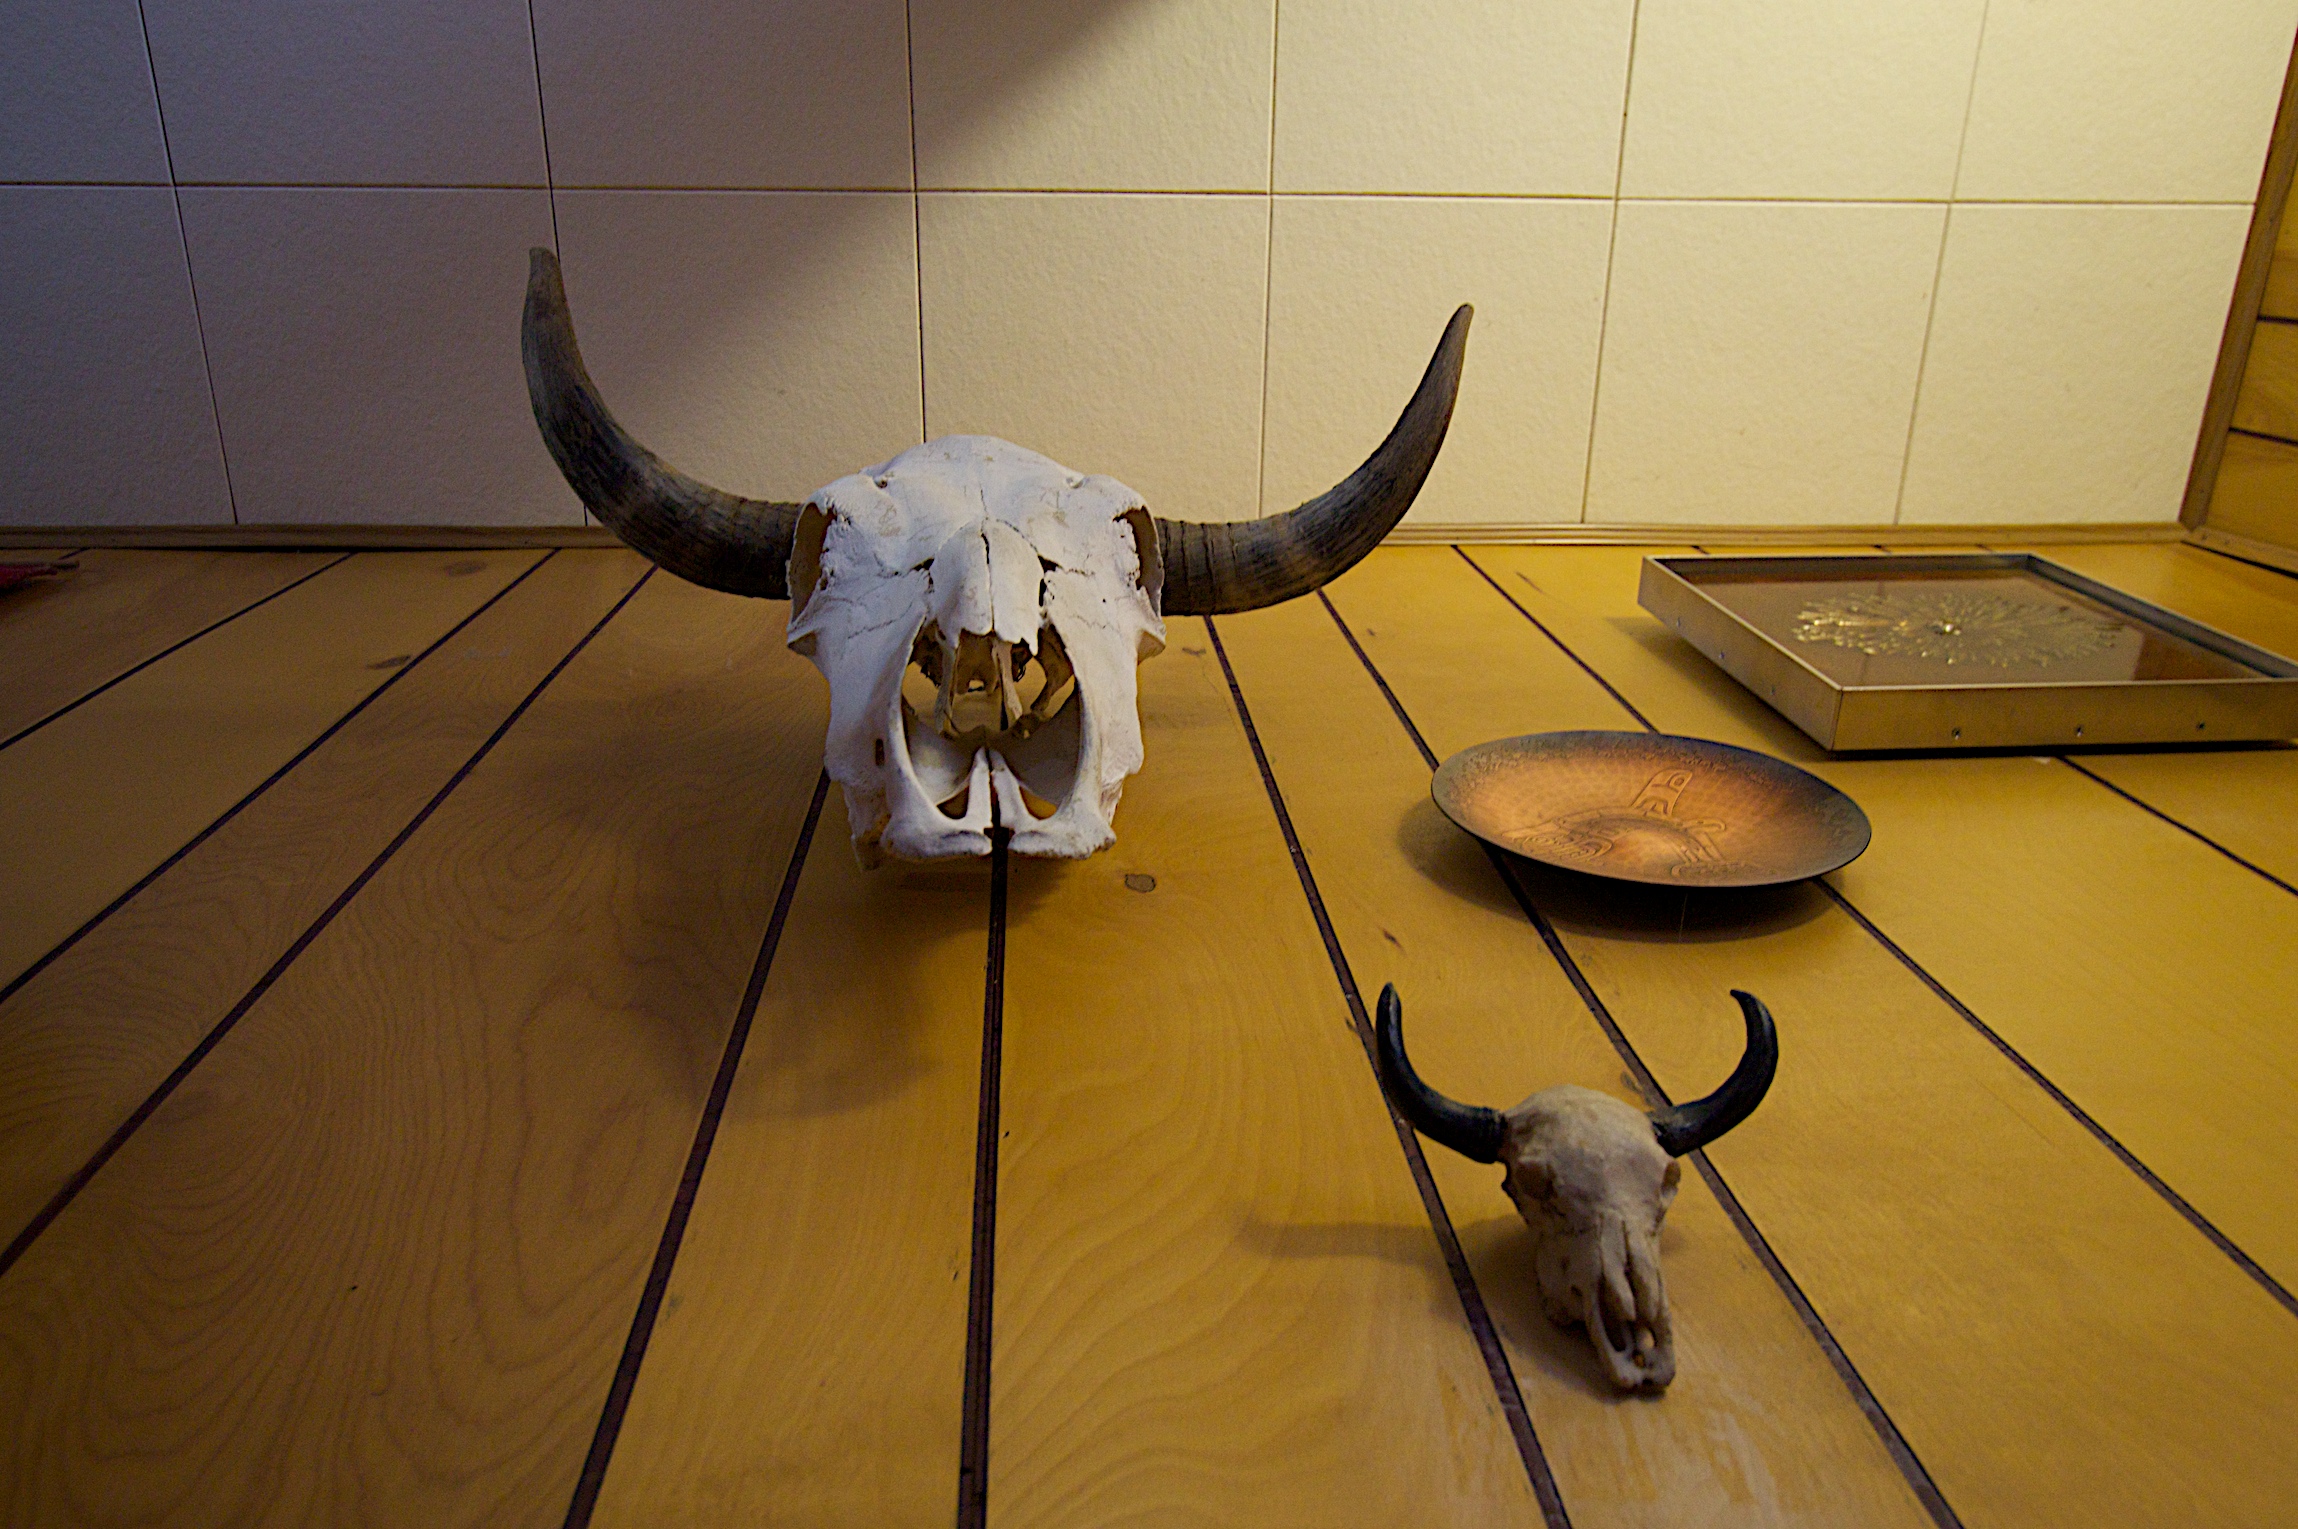
cat, tourist attraction, herman